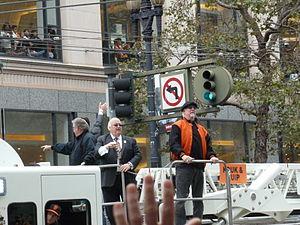
Jon Wesley Miller est un commentateur sportif. Depuis 1997, il est descripteur à la radio et à la télévision des matchs des Giants de San Francisco de la Ligue majeure de baseball.